Luiz Gonzaga Belluzzo

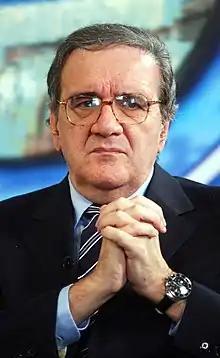
Luiz Gonzaga Belluzzo in 2007

Luiz Gonzaga de Mello Belluzzo (Bariri, October 29, 1942), better known as Luiz Gonzaga Belluzzo or just Belluzzo, is a Brazilian economist and professor, and former president of Sociedade Esportiva Palmeiras.